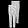
Label: Trouser